Hybrid Scorecard

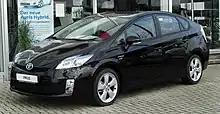
The Toyota Prius ranked in the top of the non-luxury hybrid models in both the 2010 and 2011 Hybrid Scorecards.

The Hybrid Scorecard was created by the Union of Concerned Scientists (UCS) to give consumers a comprehensive comparison of hybrid electric vehicles available in the U.S. market. The UCS Hybrid Scorecard ratings take into considerations fuel economy as rated by the U.S. Environmental Protection Agency (EPA); the environmental benefits as compared to its similar or closest conventional internal combustion engine counterpart; how cost-effectively a particular hybrid achieves its environmental performance; and premium features that are bundled on a hybrid as standard equipment raising its purchase price.